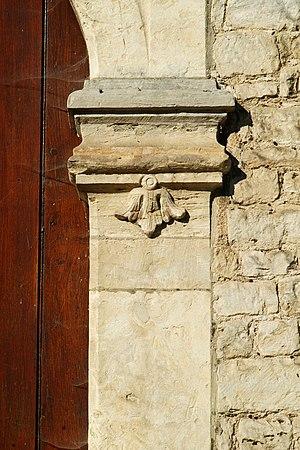
Belgique - Brabant wallon - Jodoigne - Saint-Remy-Geest - Église Saint-Remy
L'église Saint-Remy est une église de style classique située à Saint-Remy-Geest, village de la commune belge de Jodoigne, en province du Brabant wallon.